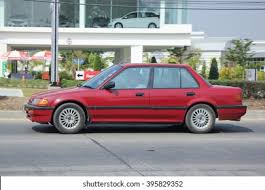
Vehicle type: Cars